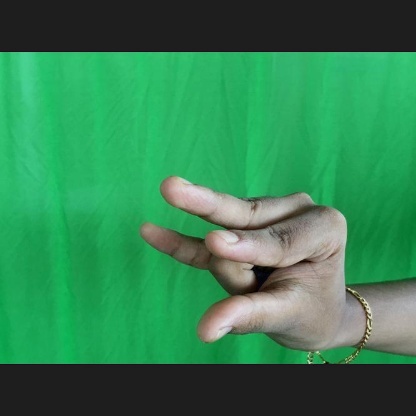
Mudra: Kangulam